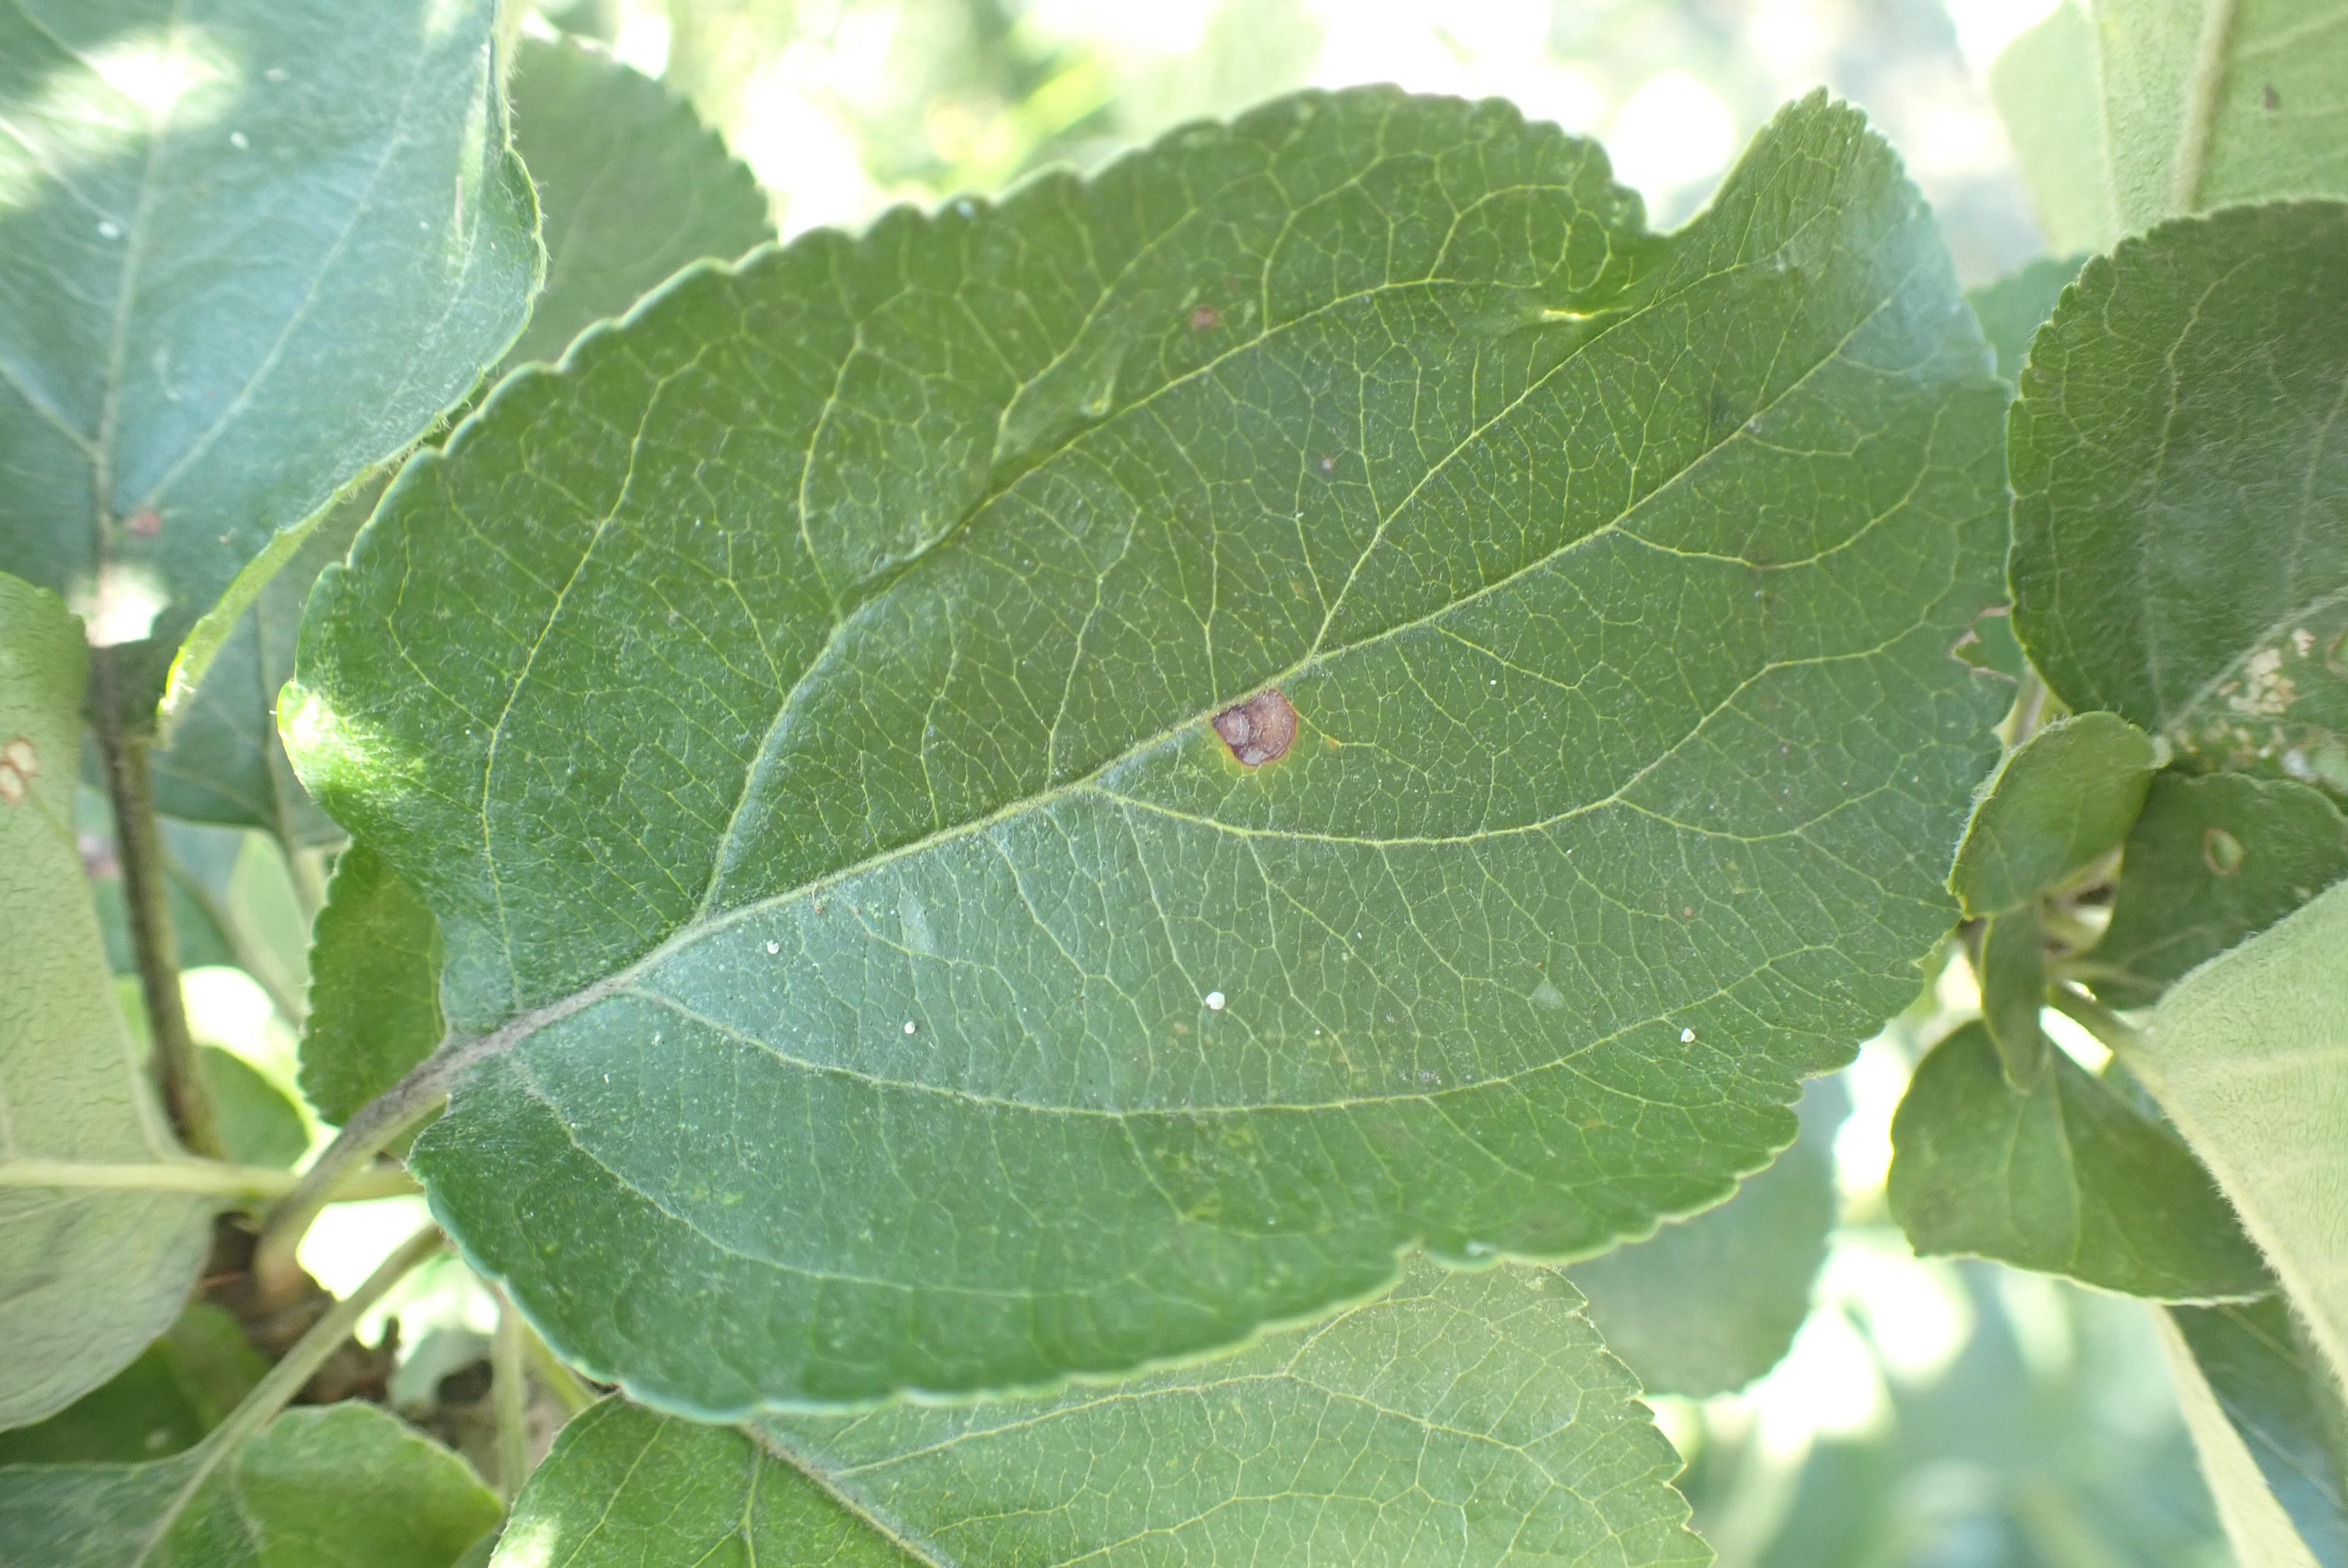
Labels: complex